Heather Henderson

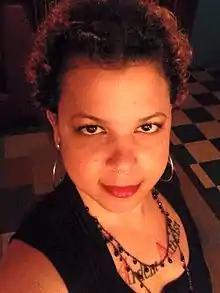
Henderson in 2015

Heather Henderson (born March 7, 1973) is a professional burlesque dancer and podcast host who uses the stage name Baby Heather. She is an advocate for skeptical inquiry and atheism and won the 2012 People's Choice Podcast Awards in the religion/inspiration category for her "Ardent Atheist" podcast. From 1989 to 1991, Henderson was a regular performer on the Dance Party USA television show.